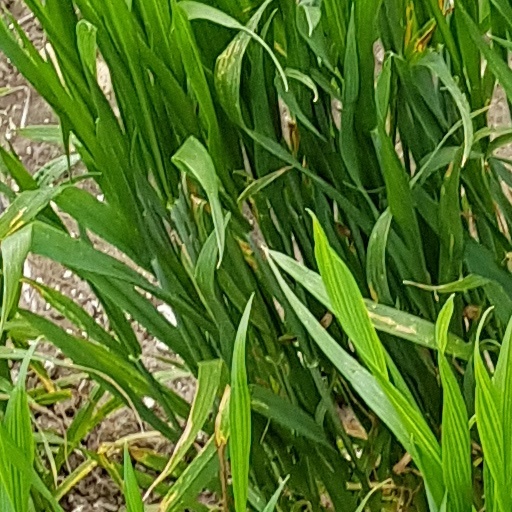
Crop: wheat